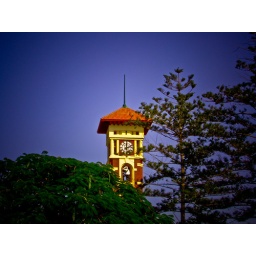
clock tower in El-Montazah